Sadik Achmet

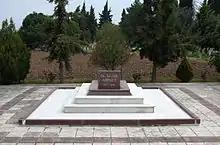
Grave of Sadik Achmet in Komotini

Sadik Achmet (1 January 1947 – 24 July 1995) was a Greek physician and politician of Thracian Turkish origin. He founded the Party of Friendship, Equality and Peace.